Tommy Lockhart

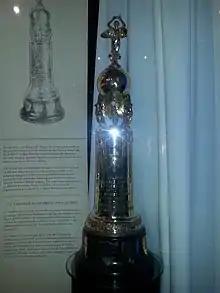
Atlantic City Boardwalk Trophy at the Hockey Hall of Fame

Lockhart looked to increase exposure for the New York amateur teams by seeking a league for them to play in regularly. He traveled to the Penn Athletic Club in Philadelphia for the Tri-State Hockey League annual meeting in 1933. He successfully convinced the league to add his three teams to its schedule, with the promise of revenue from ticket sales at Madison Square Gardens. The group also renamed itself to the Eastern Amateur Hockey League (EAHL) with the addition of teams in a fourth state, and elected Lockhart as its president. Lockhart's creative business sense was evident in scheduling home games for the New York amateur teams. Since the EAHL schedule had 48 games with 24 home games each, and because the Gardens had just 16 Sunday afternoons available for games, he scheduled some of his home games at the visiting team's arena. For the 21 games scheduled between the New York teams, Lockhart made up phony game scores and submitted them to newspapers in lieu of games that were never actually played, and the games were never questioned by the league. To cover up the ruse, Lockhart printed a clause in the 1933 game program which read, "extra games will be played at the assigned practice hours at the Garden and will not be open to the public".